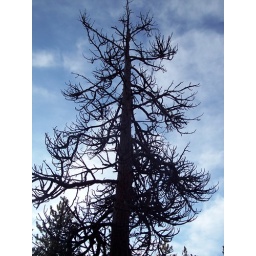
Ghost tree in the sky